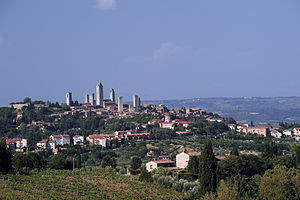
San Gimignano
San Gimignano er en italiensk by beliggende i Toscana. Byen har 7.774 indbyggere og ligger i 324 meters højde sydvest for Firenze.